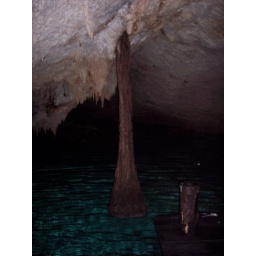
this tree grew threw the ground and stopped right above the water, to kool